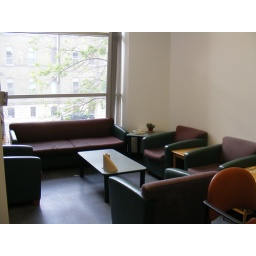
Those who live in a glass house should ... throw a party